Orange flower water

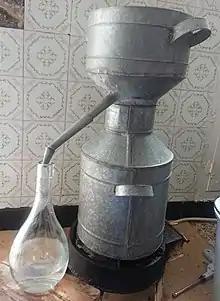
Refining barrel of orange tree flowers

Orange flower water or orange blossom water is a clear aromatic by-product of the distillation of fresh bitter-orange blossoms for their essential oil.